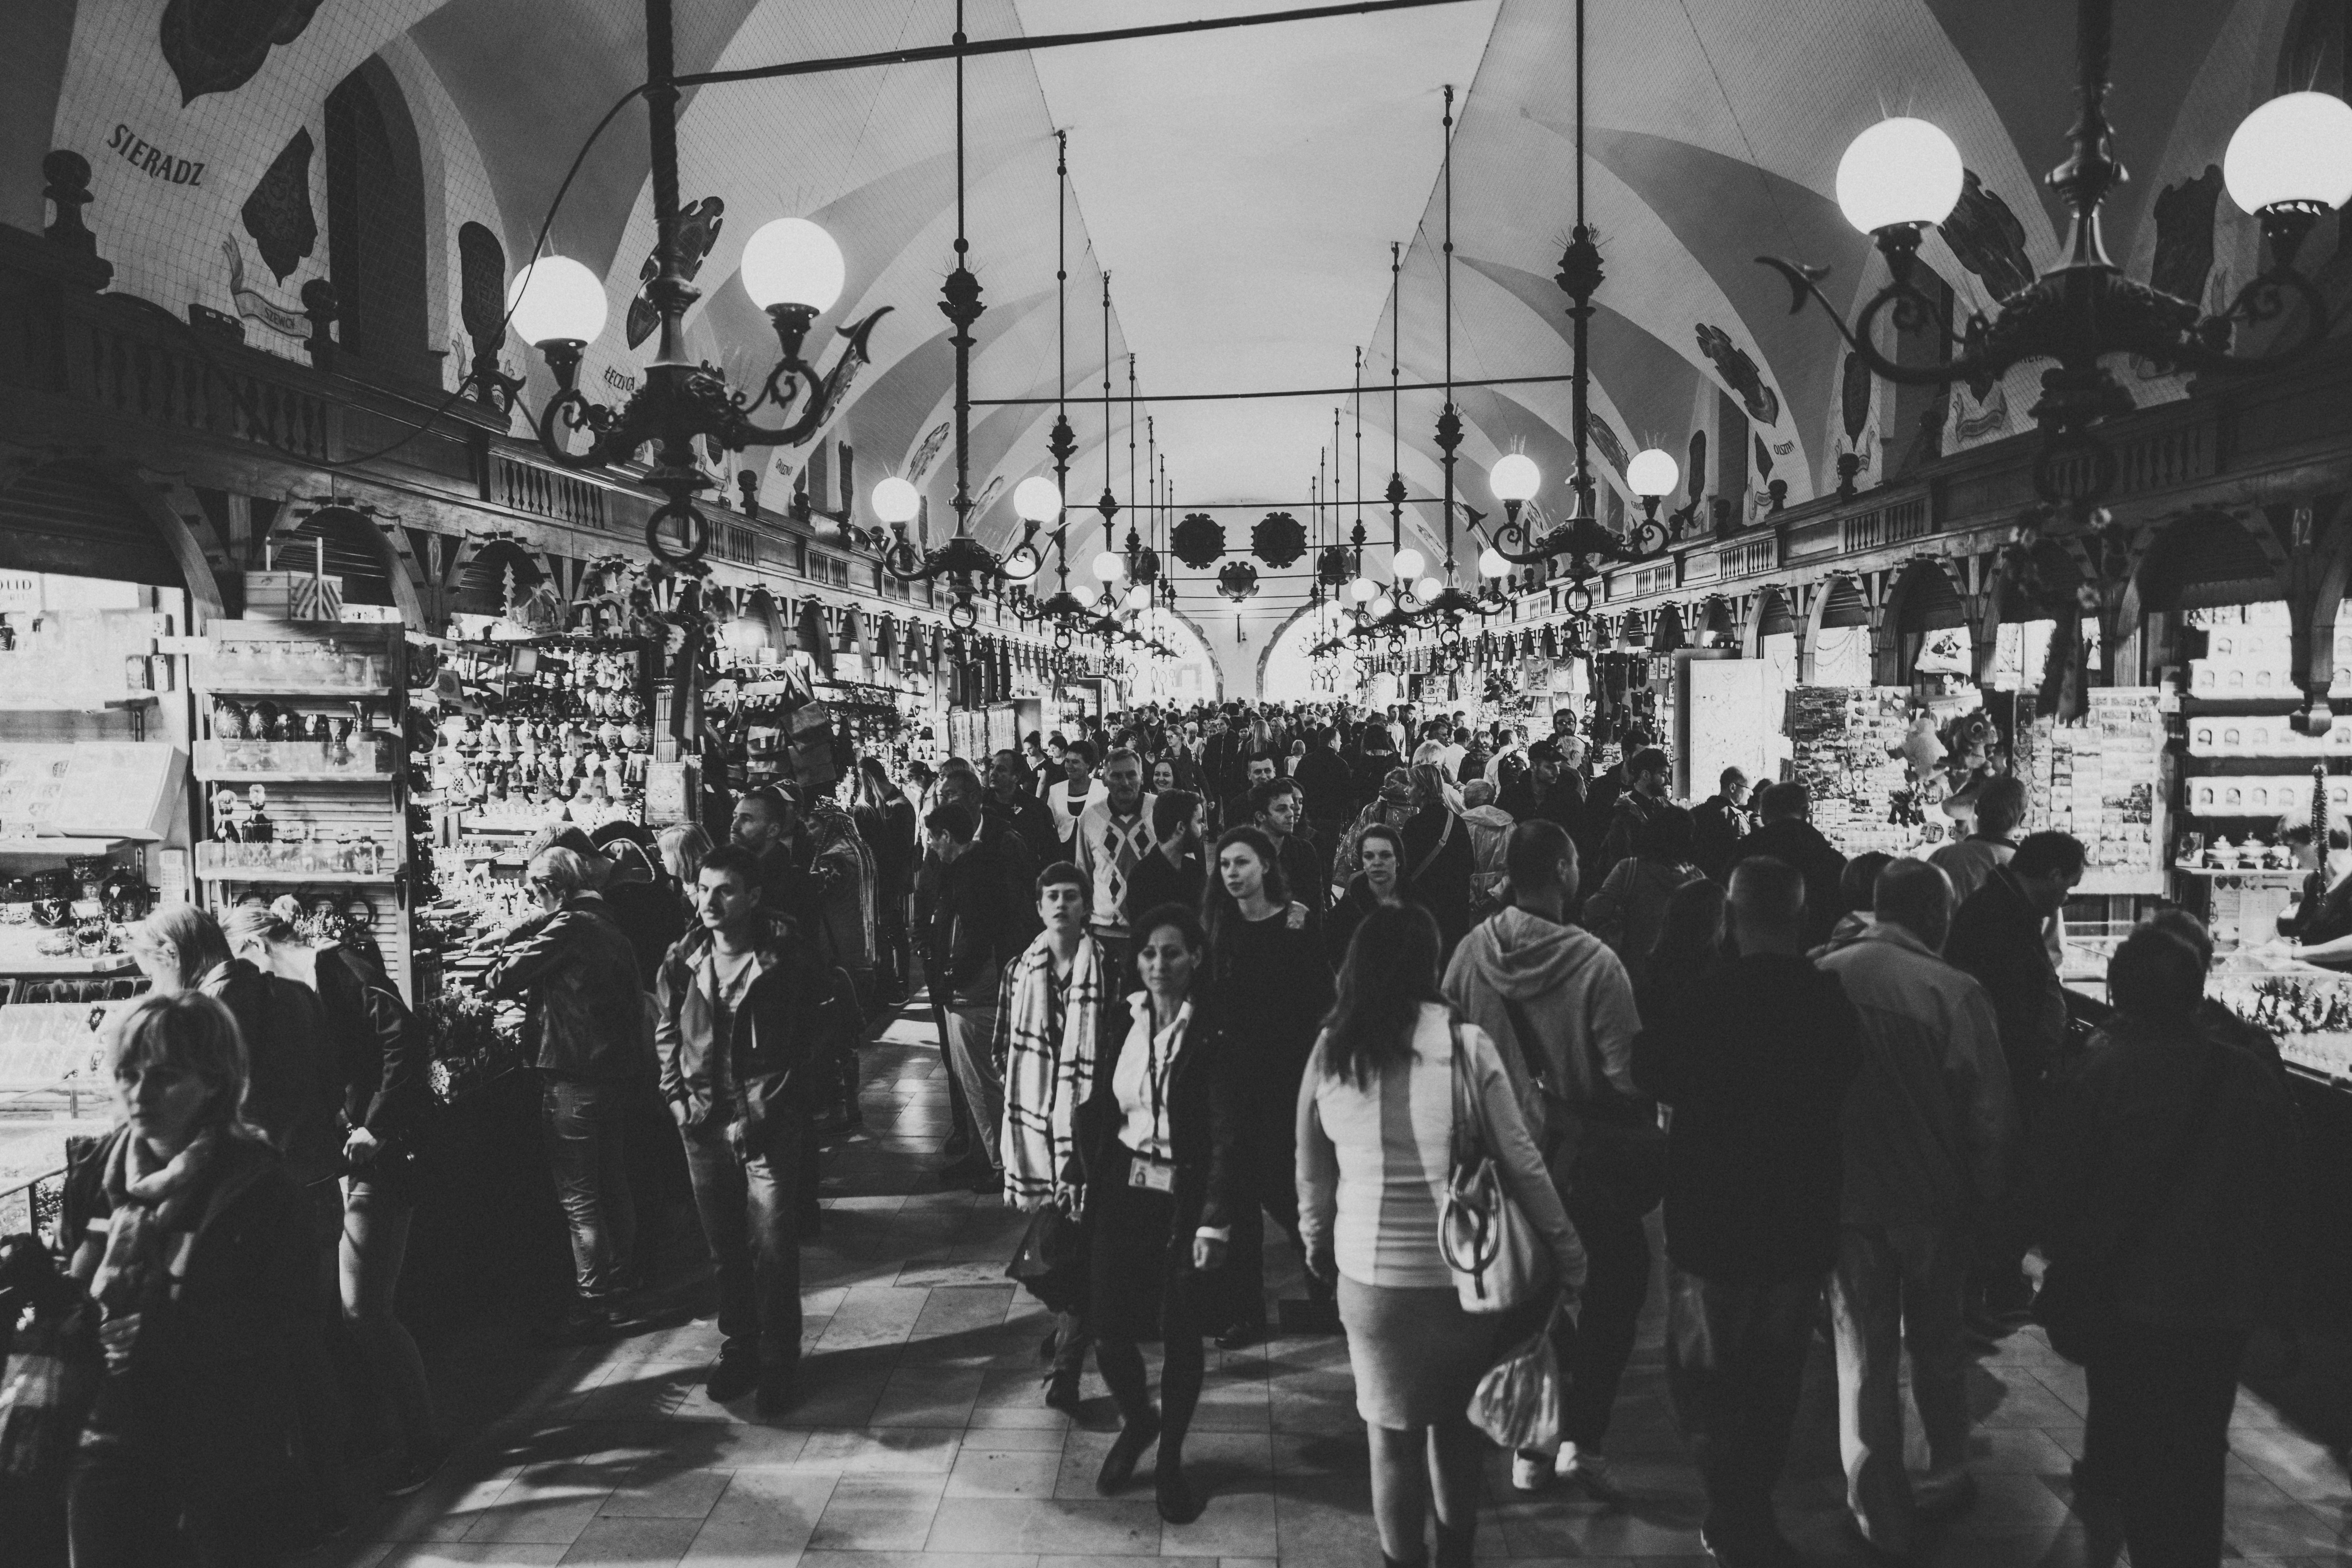
black and white, people, road, white, street, crowd, europe, black, monochrome, world, poland, photograph, history, image, heritage, krakow, masses, kulturerbe, welter, krakau, polen, erbe, demography, massen, sociology, soziologie, demographie, monochrome photography